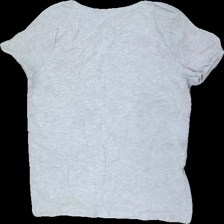
View: back
Type: T-shirt
Category: Ladies
Brand: Missing
Colors: Grey
Material: 100% Cotton
Pattern: Glitter
Cut: Loose
Season: All
Price range: 50-100
Recommended usage: Reuse